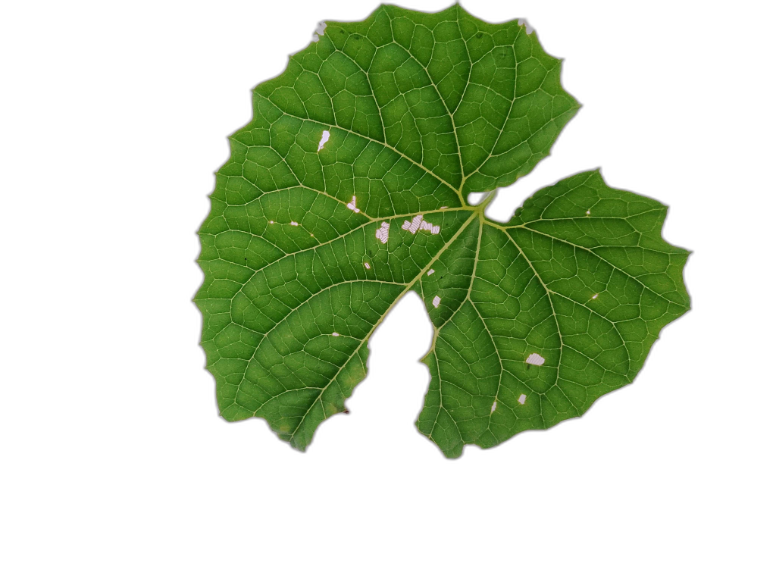
Crop: Zucchini
Label: Insect_Damage